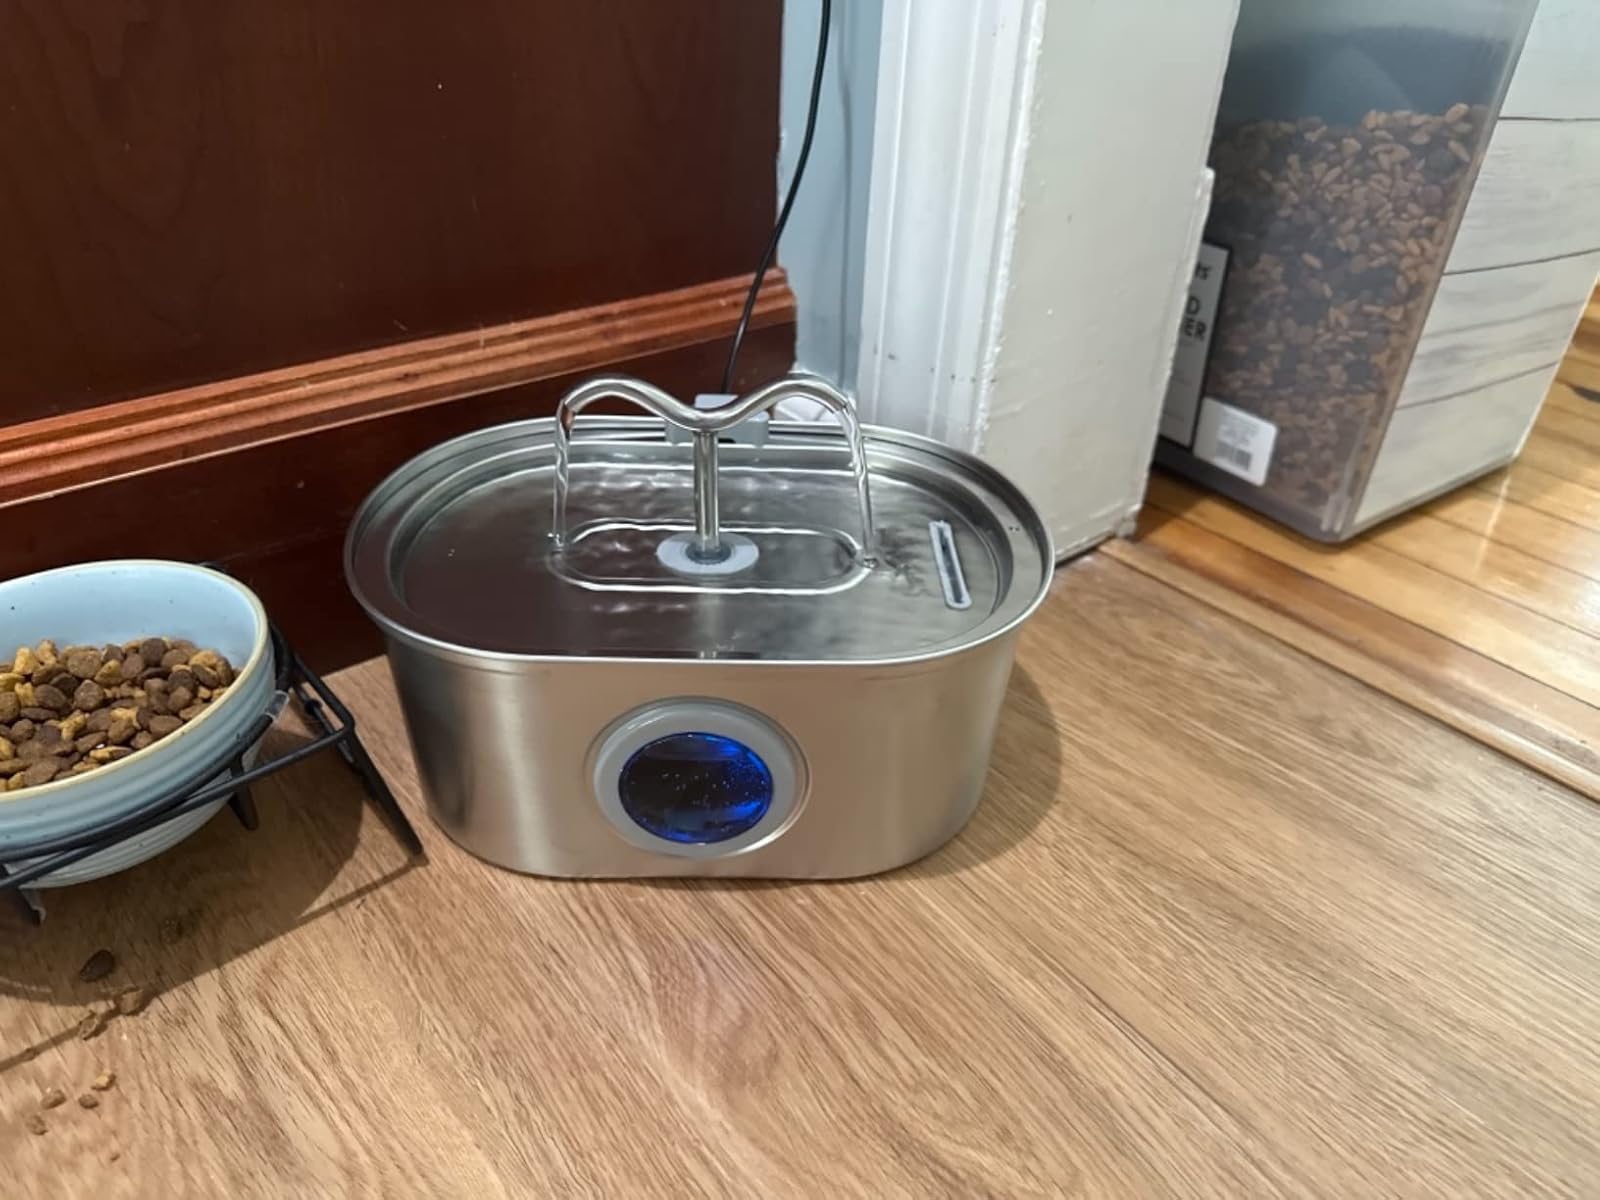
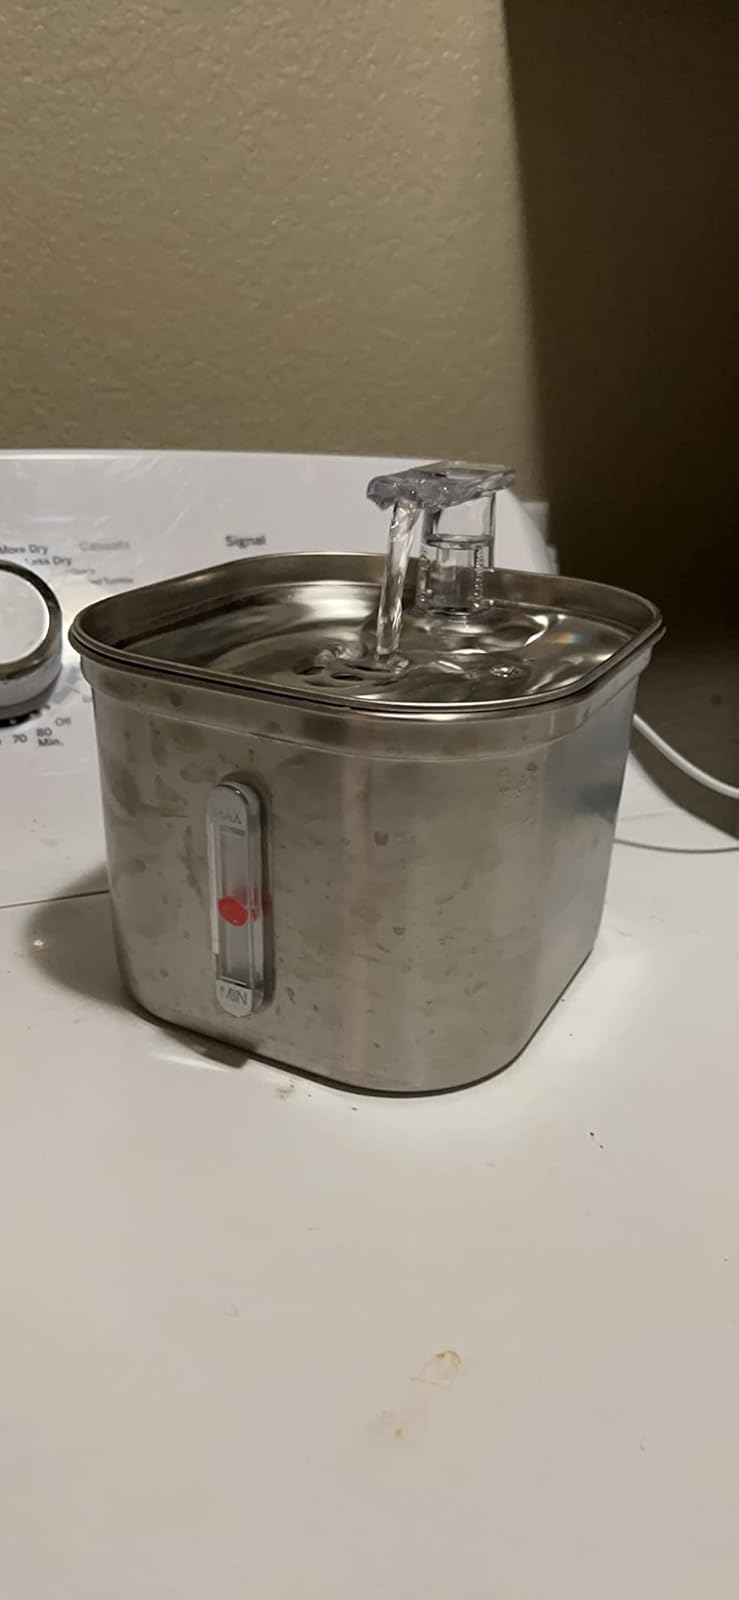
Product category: items_bowl
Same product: no